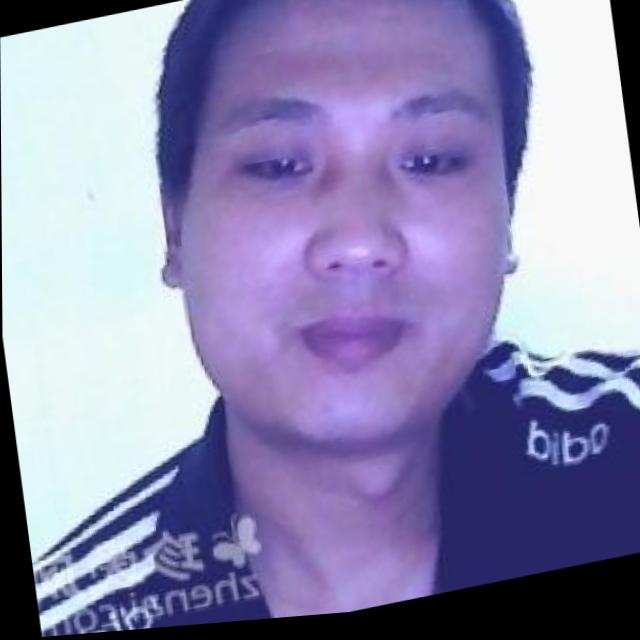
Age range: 21-44